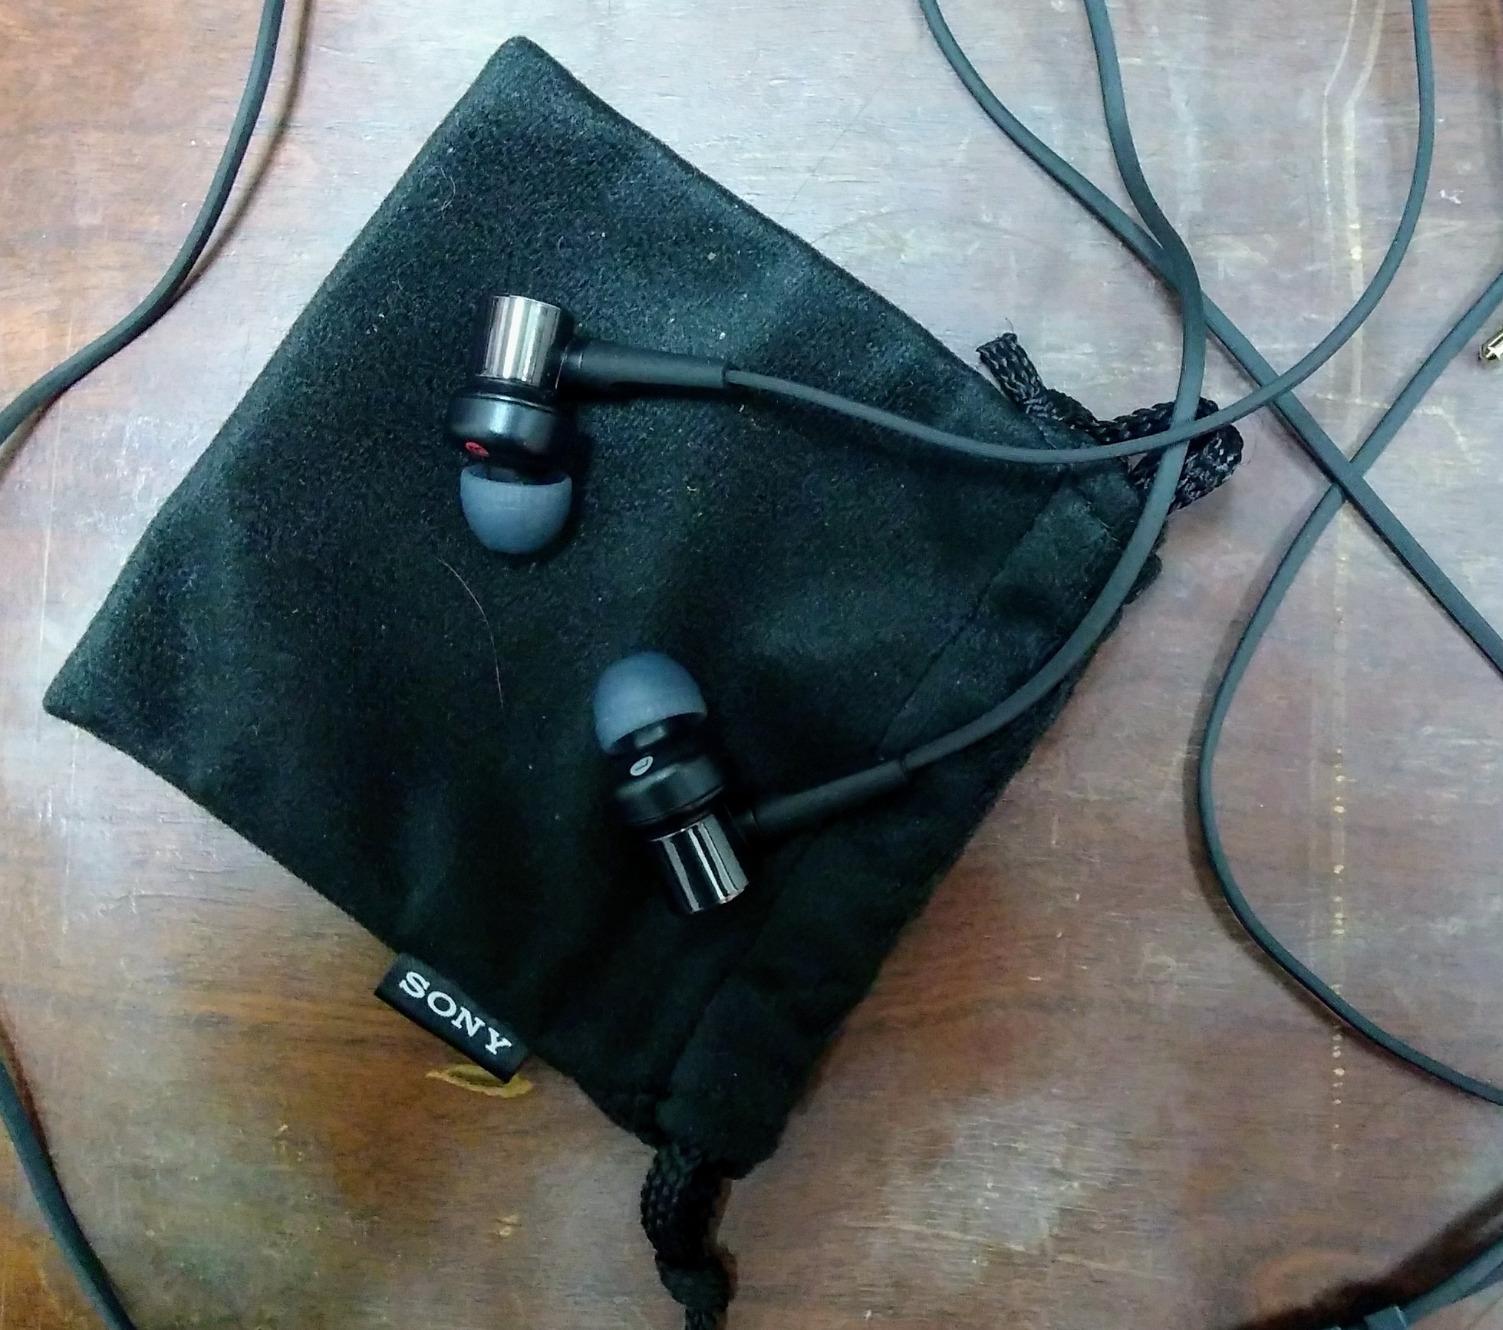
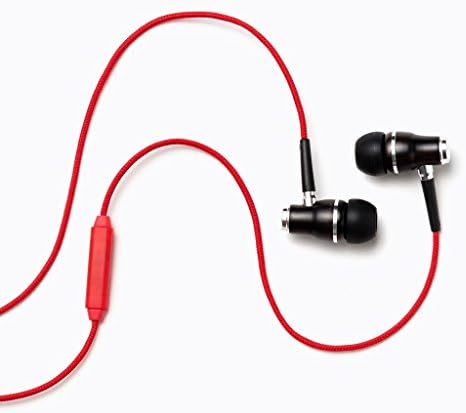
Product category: headphones
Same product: no